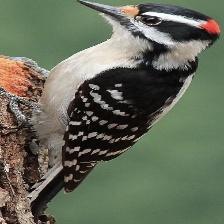
Species: DOWNY WOODPECKER
Scientific name: PICOIDES PUBESCENS